Stuart Fairchild

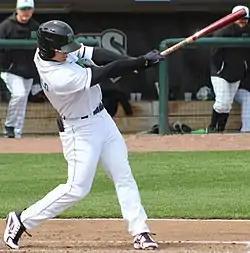
Fairchild with the Dayton Dragons in 2018

Stuart Alexander Fairchild (born March 17, 1996) is an American professional baseball outfielder for the Tampa Bay Rays of Major League Baseball (MLB). He played college baseball at Wake Forest University. Fairchild was drafted by the Cincinnati Reds in the second round of the 2017 MLB draft. He made his MLB debut with the Arizona Diamondbacks in 2021. He has also played in MLB for the Seattle Mariners, San Francisco Giants, Cincinnati Reds, and Atlanta Braves.